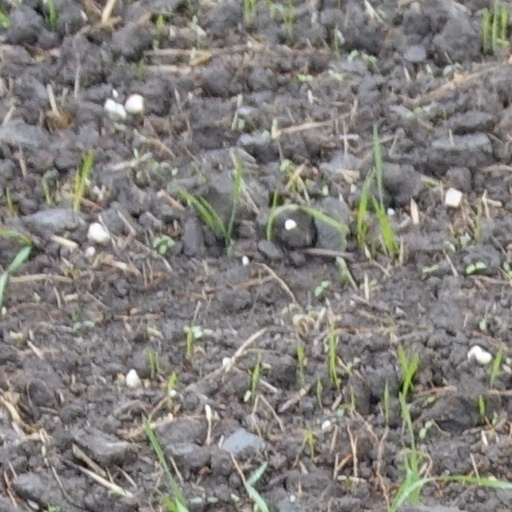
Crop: wheat